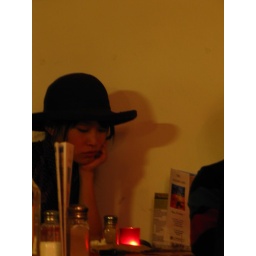
girl in hat